Thomas Manby

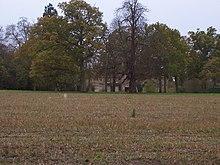
Wood Hall Manor, Hilgay: Manby's birthplace

Thomas Moore Manby (1 January 1769 – 13 June 1834) was a British naval officer who fought in the French Revolutionary Wars and Napoleonic Wars and rose to the rank of rear admiral. He sailed with George Vancouver on his voyages of exploration, captained "Bordelais", "Africaine" and "Thalia", and was the chief suspect in the "delicate investigation" into the morals of Caroline, Princess of Wales.